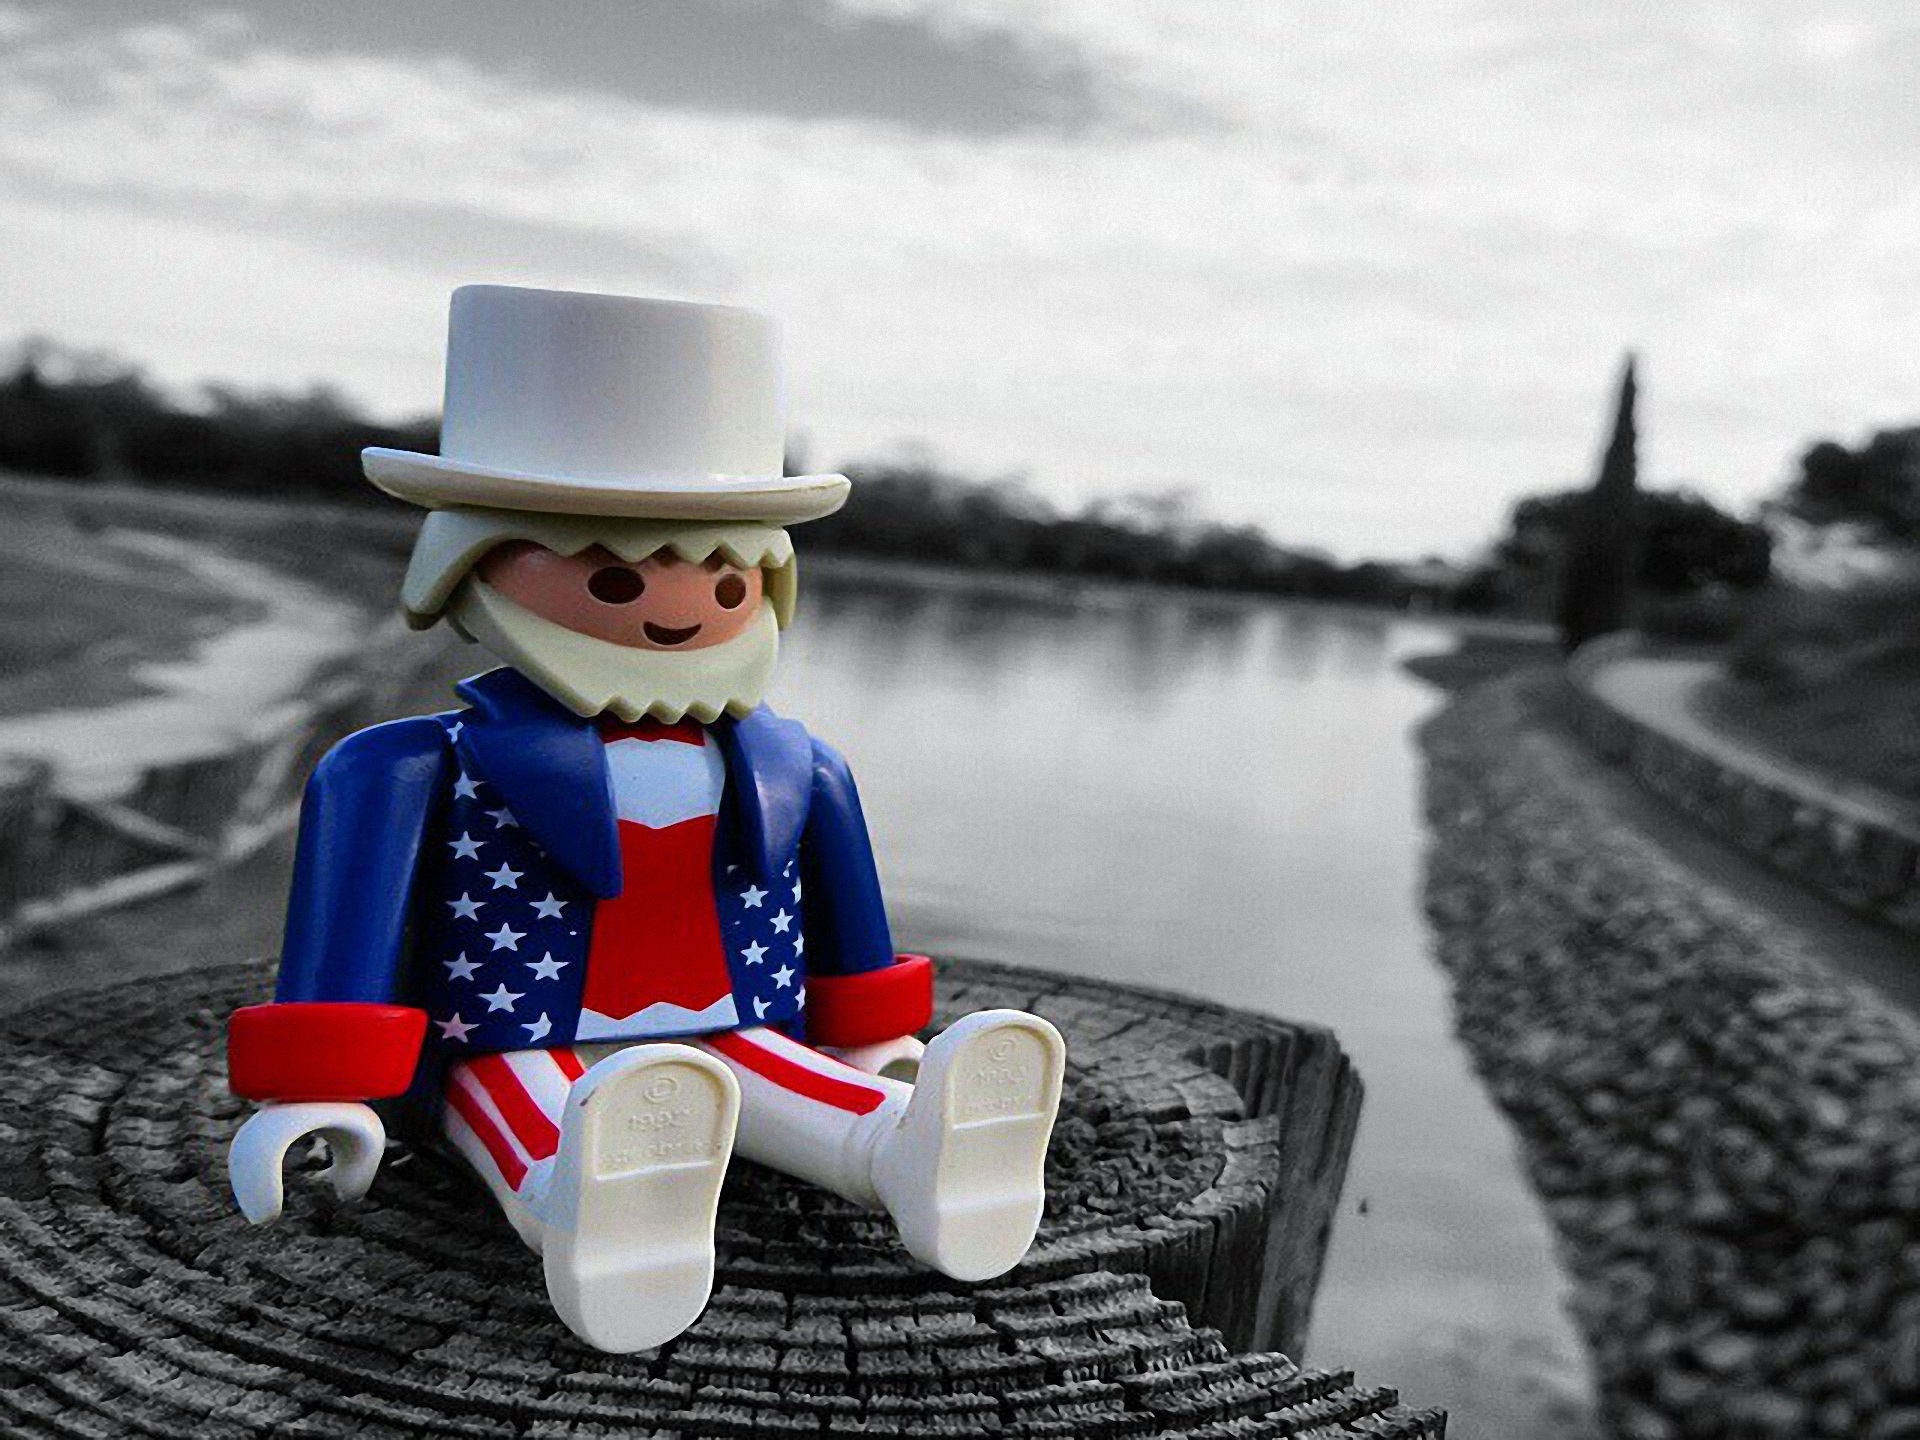
winter, black and white, lake, toy, lego, plays mobil